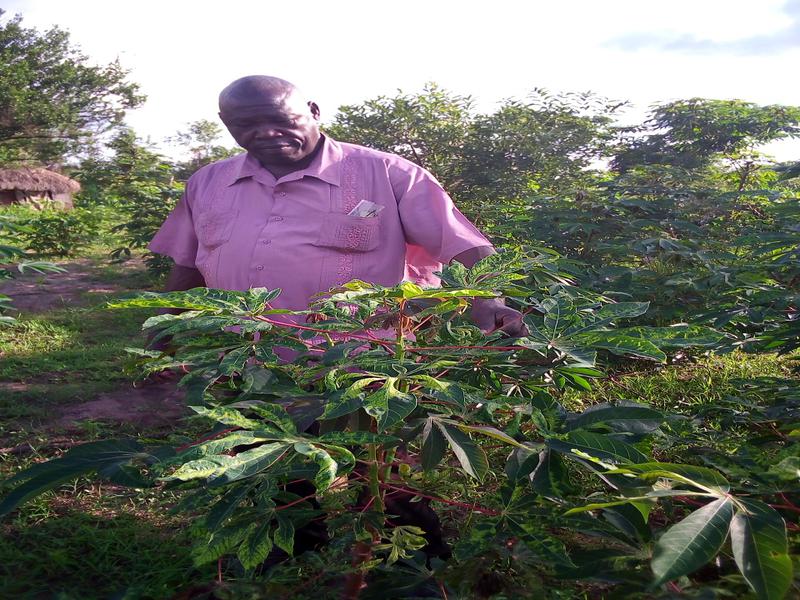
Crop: cassava
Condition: mosaic_disease